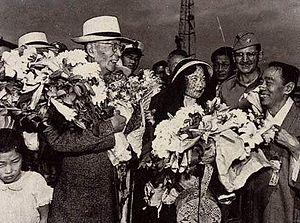
Philip Jaisohn ou Seo Jae-pil était un politicien, un militant indépendantiste, et un journaliste coréen. Ses pseudonymes étaient Songjae et Ssanggyeong. Son prénom social était Yungyeong. Il est le premier Coréen à avoir obtenu la nationalité américaine.